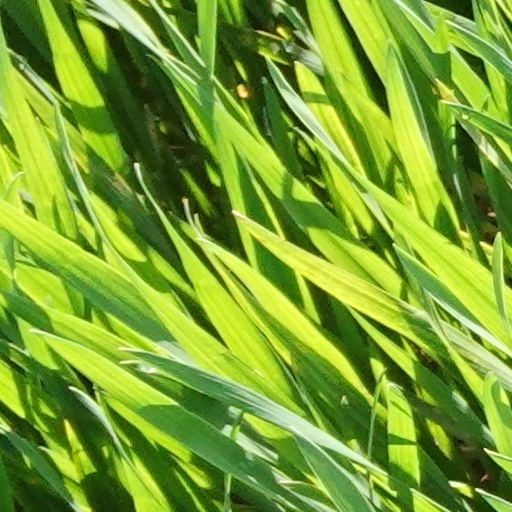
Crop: wheat